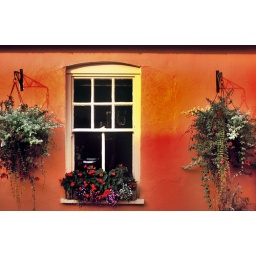
A colourful window box in Leighlinbridge, Carlow, Ireland.